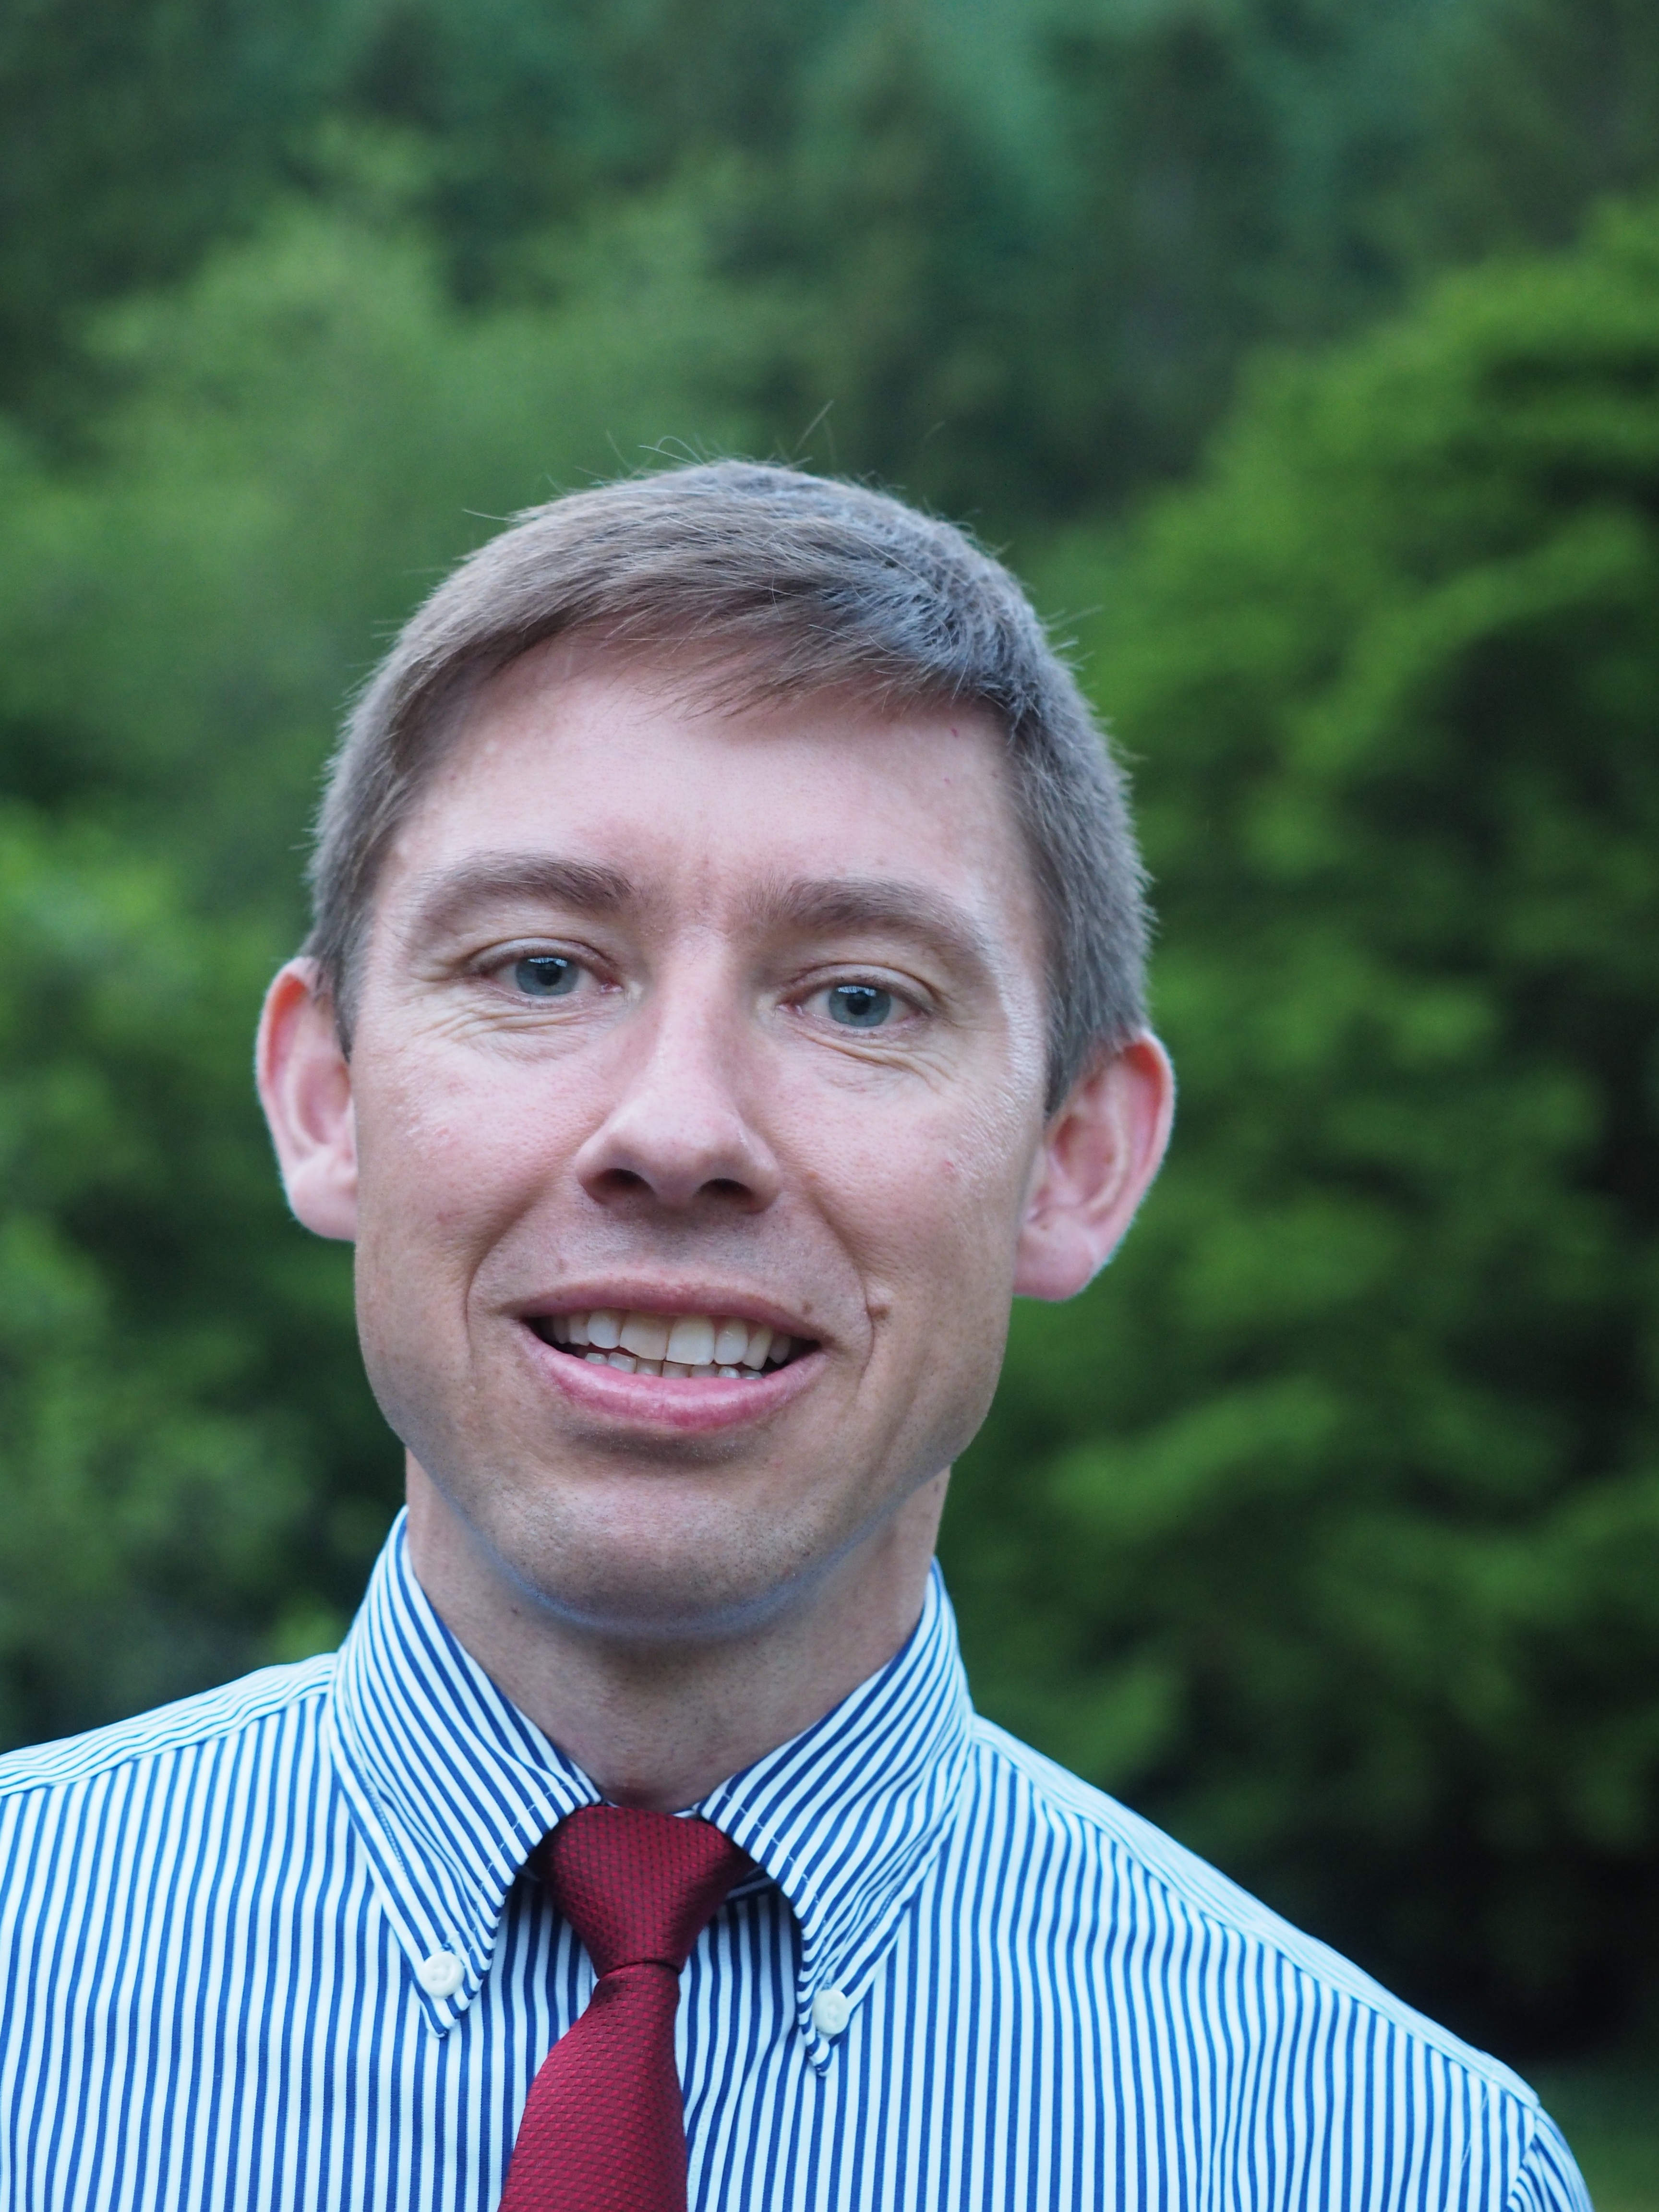
man, person, people, photography, male, celebration, portrait, tie, human, facial expression, smile, shirt, senior citizen, face, festival, recording, stylish, neat, personal, awakened, manager, solemnly, portrait photography, passport photo, characteristics available